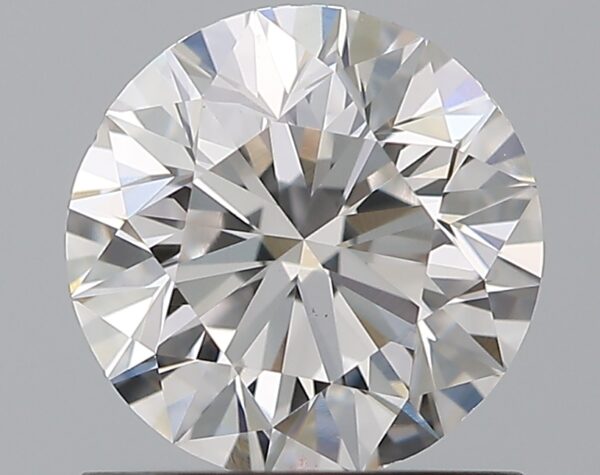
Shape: round
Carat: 1
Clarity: VS2
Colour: F
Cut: EX
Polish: EX
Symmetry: EX
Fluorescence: N
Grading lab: GIA
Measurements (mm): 6.31 x 6.36 x 4.01